Bury Cricket Club

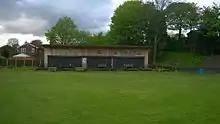
The new pavilion at Bury CC opened in 2013

As part of the NatWest Bank Cricket Force initiative, Bury CC were nominated for, and won, the Lancashire Cricket Board OSCA (Outstanding Service to Cricket Award) in 2013. This was due to all the work that was put in getting the ground ready for the 2013 season and particularly the finishing work that was done on the new pavilion.